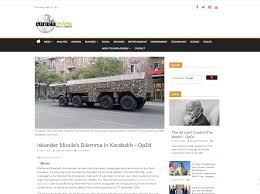
Label: Air Defense